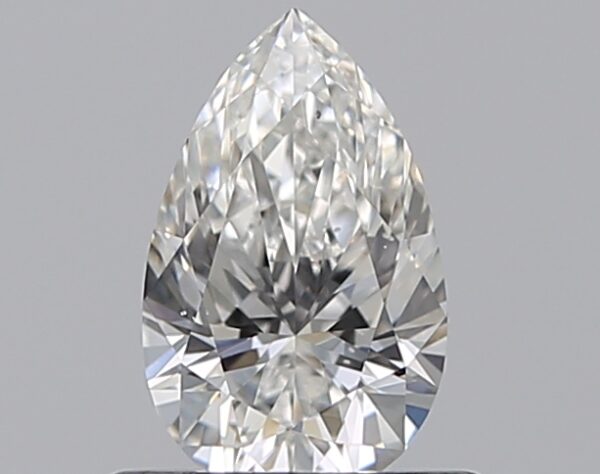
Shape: pear
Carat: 0.5
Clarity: VS2
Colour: E
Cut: EX
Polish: EX
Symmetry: VG
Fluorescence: ST
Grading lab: GIA
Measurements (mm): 7.07 x 4.4 x 2.75